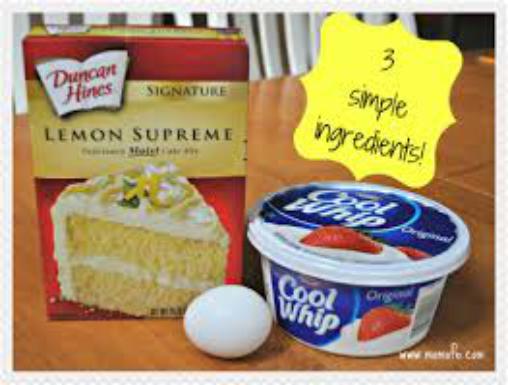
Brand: Cool Whip
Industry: Food